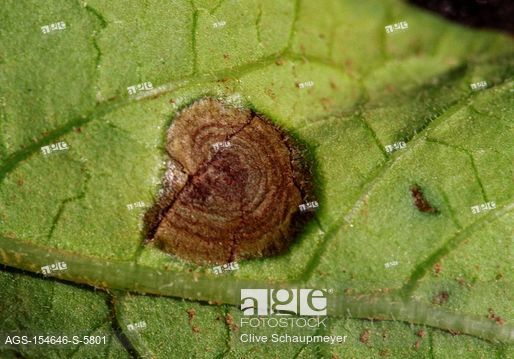
Labels: Potato leaf early blight